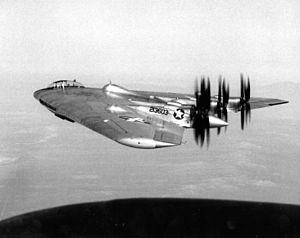
Le Northrop YB-35 ou Northrop NS-1 est un bombardier, le premier aéronef américain de type aile volante. Il est développé pendant la Seconde Guerre mondiale sur une demande de l’USAAF, voulant disposer d’un bombardier lourd à long rayon d’action capable de bombarder l’Europe occupée et l’Allemagne Nazie dans le cas où la Grande-Bretagne tomberait aux mains des Nazis.